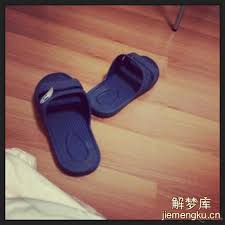
Waste category: shoes